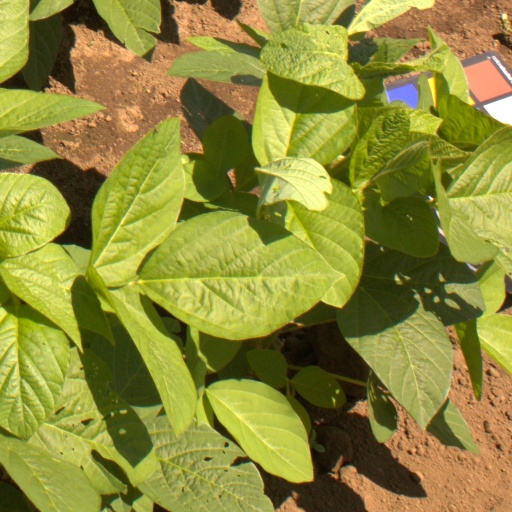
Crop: soybean